Peters Mountain Wilderness

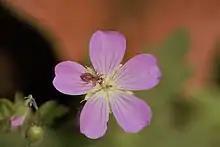
Wild Geranium in Peters Mountain Wilderness

Vegetation in the wilderness is primarily upland oak with yellow poplar, red oak, and hickory with at least three tracts of old growth forest. There are numerous sandstone outcroppings along the crest of the mountain and a number of high mountain bogs on Pine Swamp Ridge. Peters Mountain Mallow, one of the rarest plants in the United States, is unique to the mountain. It is protected in a 398-acre preserve purchased by the Nature Conservancy of Virginia that is located just outside of the wilderness area.